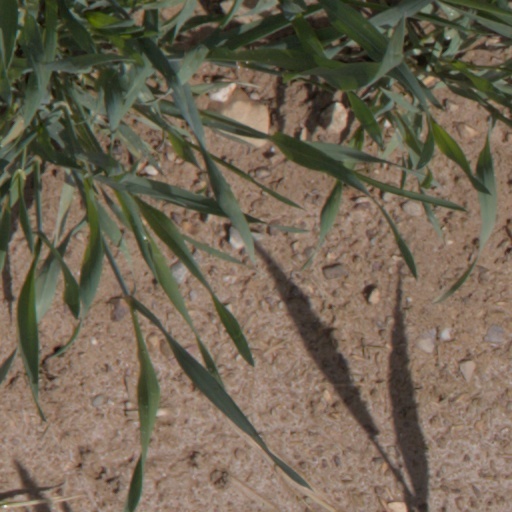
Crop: wheat